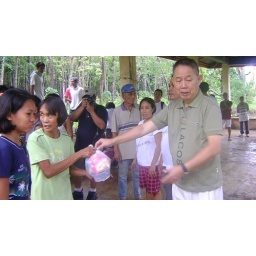
Dranix arj marketing tree planting in maasin water shed employees